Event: Nepal Earthquake
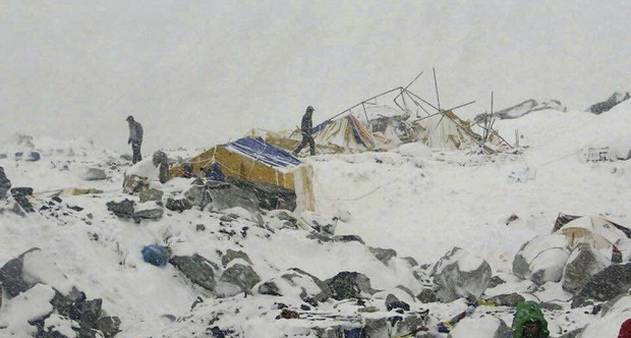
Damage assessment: damage